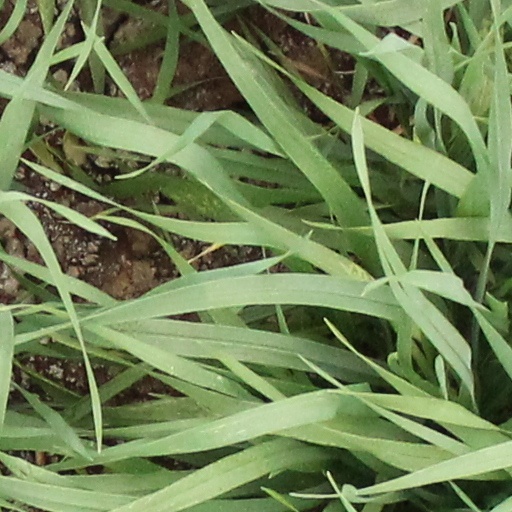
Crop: wheat